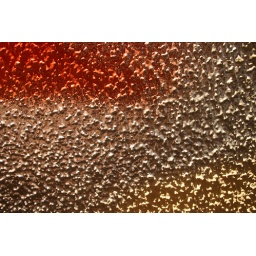
Grafitti in Freiburg - macro of a wall surface with red, silver and gold spray paint. Best viewed large.